Distinguished Eagle Scout Award

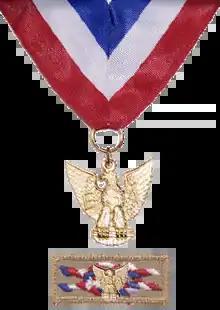
Medal with device on knot emblem

The Distinguished Eagle Scout Award (DESA) is a distinguished service award of the Boy Scouts of America (BSA). It is awarded to an Eagle Scout who has achieved extraordinary national-level recognition, fame, or eminence within their profession and/or service to the nation and has a strong record of voluntary service to their community. Stringent criteria begins with a minimum of 25 years from the official record date the Eagle Scout rank was earned, a nomination process, selection committee review, and approval by the National Eagle Scout Association. It is one of only two BSA awards presented to adults dependent upon the recipient's having been awarded Eagle Scout as a youth; the other is the NESA Outstanding Eagle Scout Award (NOESA). Recipients of the DESA are known as Distinguished Eagle Scouts.